Japanese destroyer Inazuma (1932)

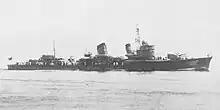
"Inazuma" in 1937

In mid-January 1943, "Inazuma" was sent back for maintenance at Kure, escorting , and . After repairs were completed in February, she was assigned back to Ōminato to resume patrols of northern waters, and was at the Battle of the Komandorski Islands in March, albeit as escort for transports and away from the main combat. From April through the end of 1943, "Inazuma" escorted numerous convoys between Yokosuka and Truk.